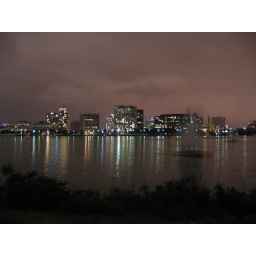
This is a picture of a sailboat on the Charles river in Boston, taken at night on 31 August 2007.